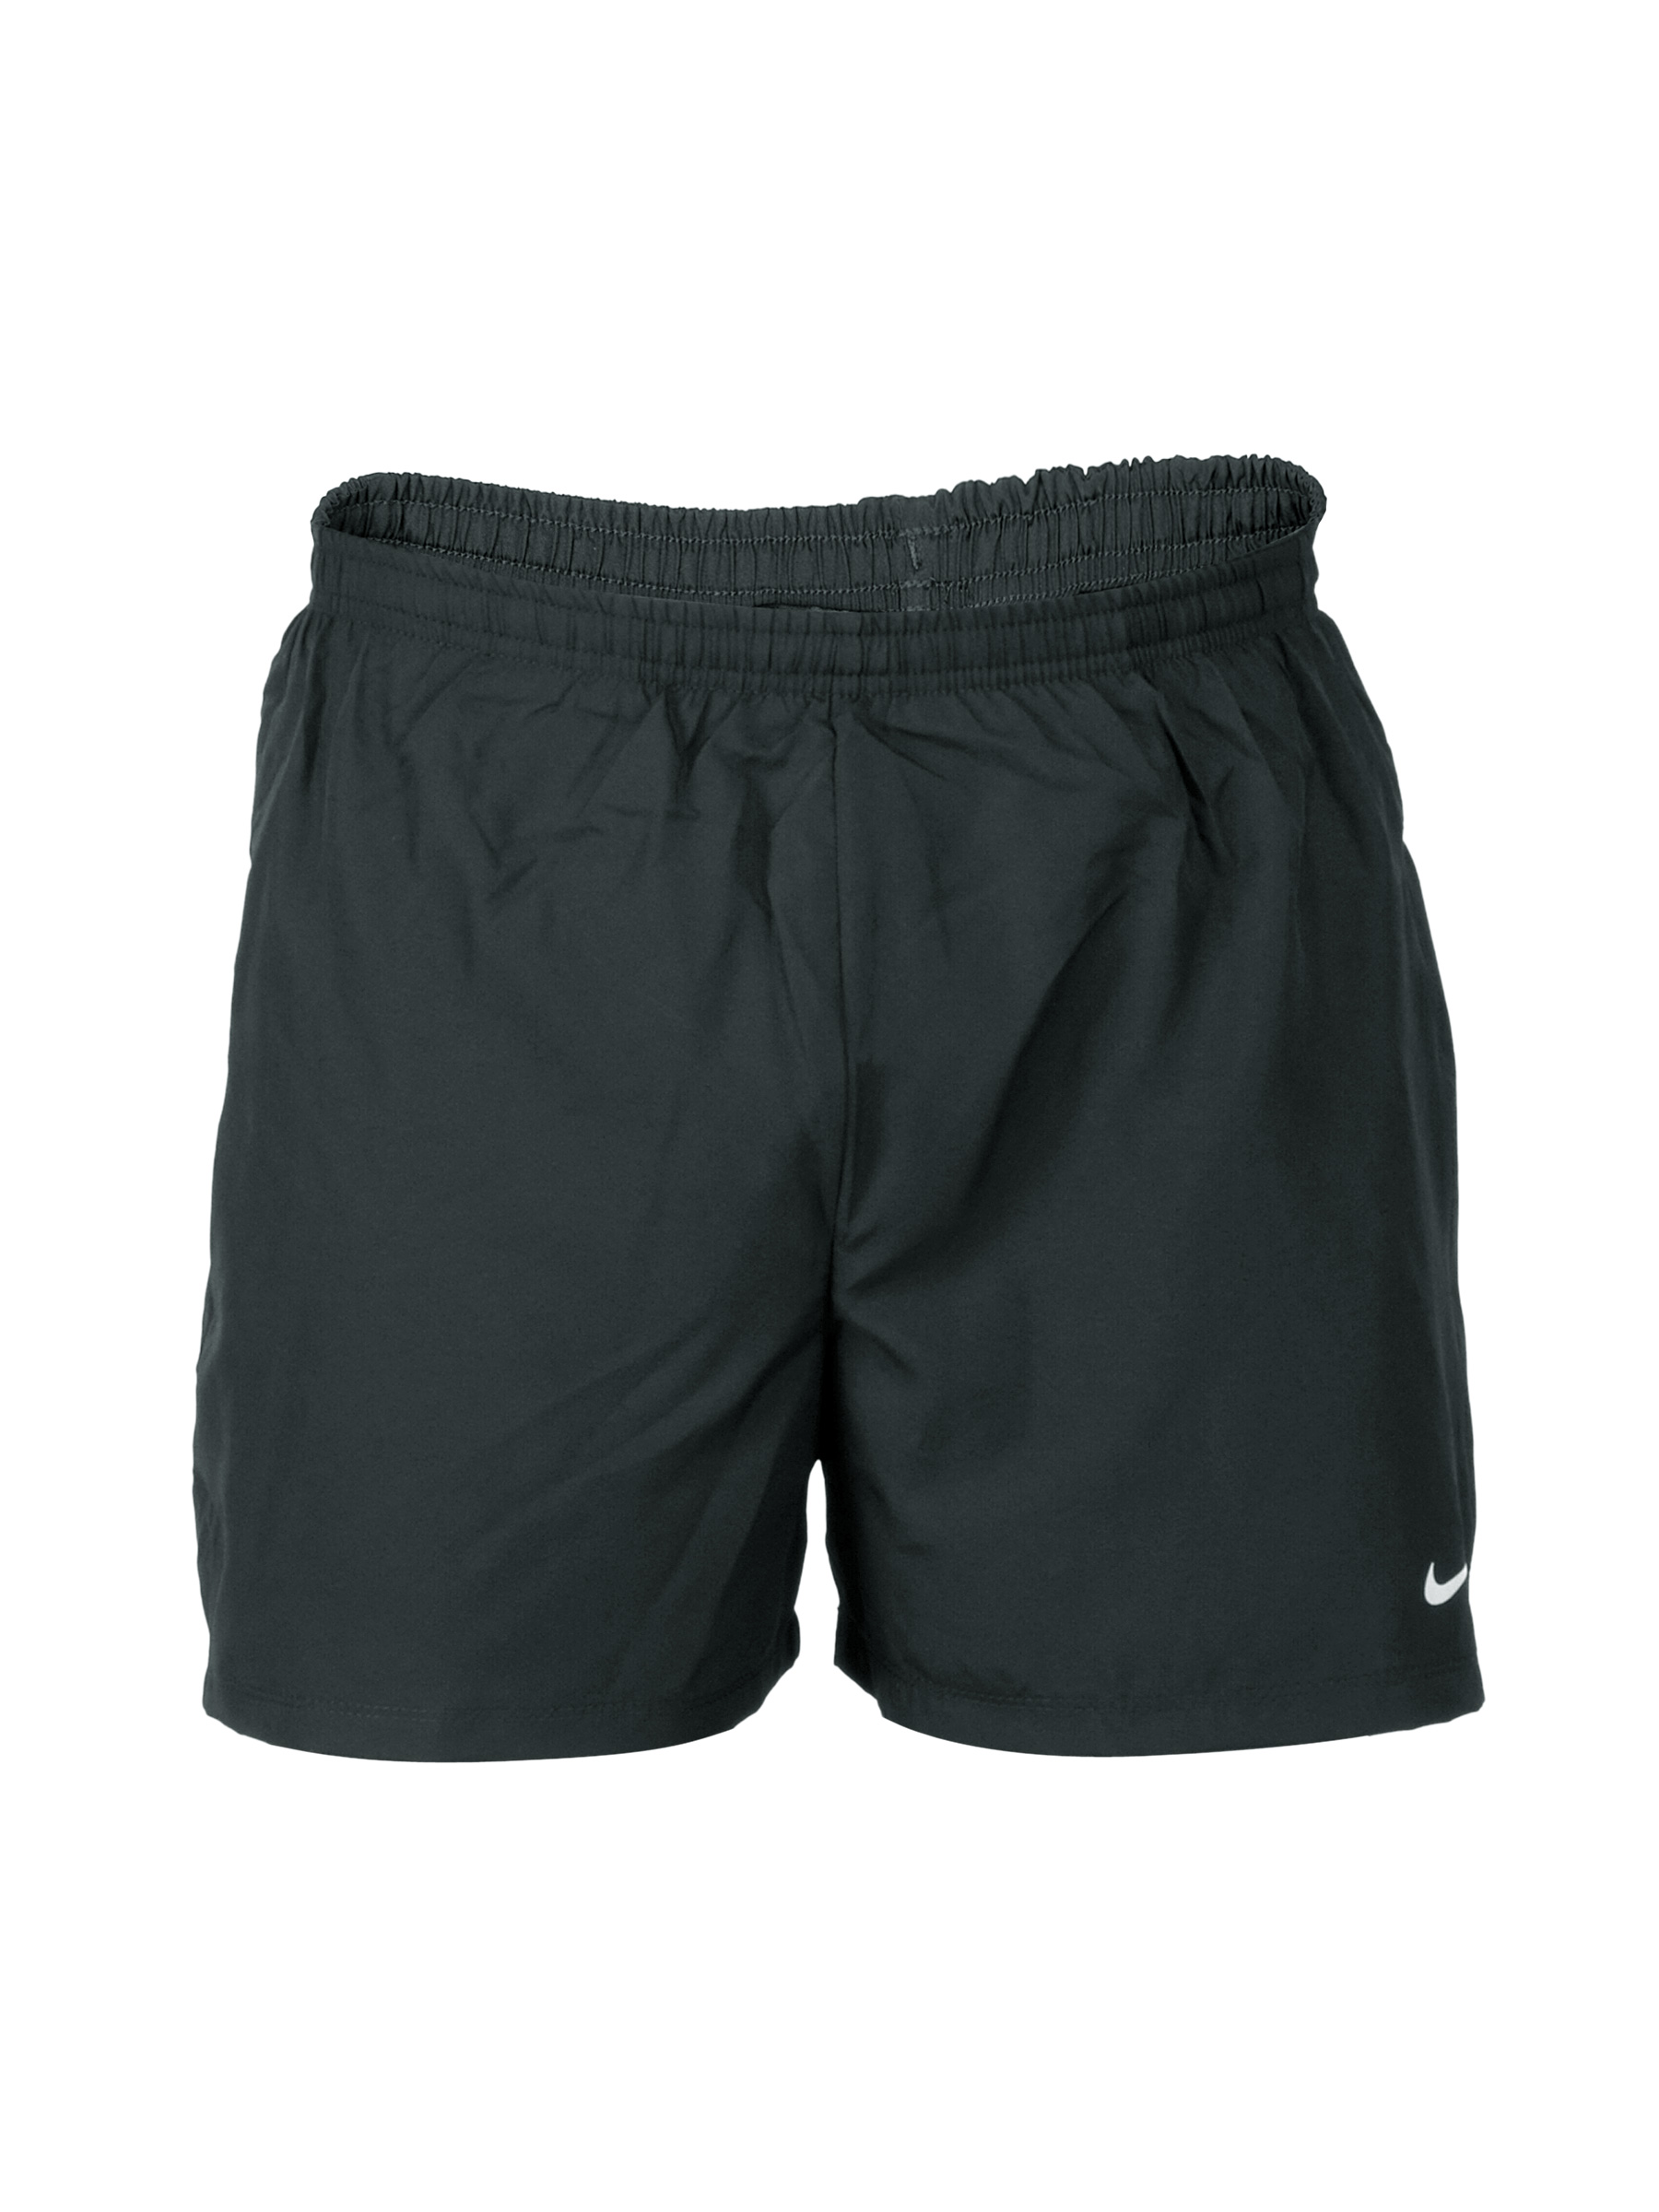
Nike Men Solid Navy Blue Shorts
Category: Apparel / Bottomwear / Shorts
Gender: Men
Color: Navy Blue
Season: Fall 2012
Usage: Sports